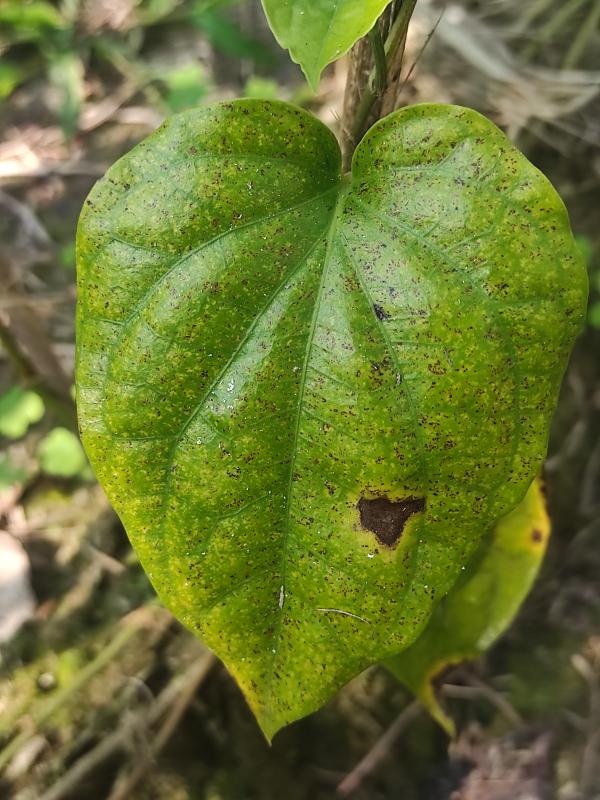
Label: Fungal_Brown_Spot_Disease